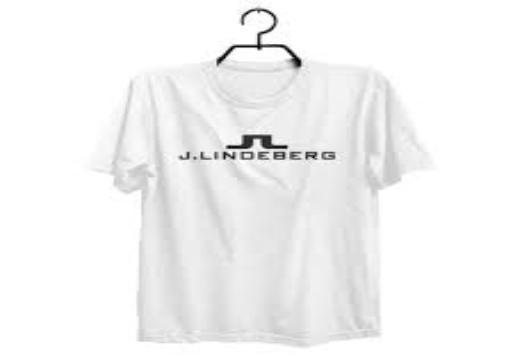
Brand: jlindeberg-2
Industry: Clothes